Oplenac

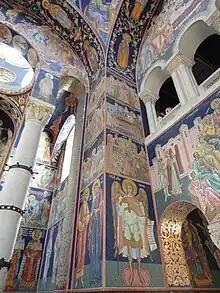
Mosaics in St George's Church.

The initial idea of King Peter I was to carve into the walls the names of all soldiers and officers who had perished in the Balkan Wars of 1912 and 1913. But, since the church was not fully completed, and since First World War followed (1914-1918), this idea had to be abandoned. The solution was to decorate the interior of the temple with mosaics, which would be a sort of a museum of reproductions of the most beautiful frescoes of the medieval Serbian art. Copies from 60 Serbian medieval churches and monasteries had been brought to the St. George church at Oplenac. The entire mosaic has 725 painted compositions (513 in the temple and 212 in the crypt), on which there are 1500 figures. The entire area of the mosaic is ; with 40 million various coloured pieces of glass which have 15 thousand different varieties of colour, making vivid artistic impression.